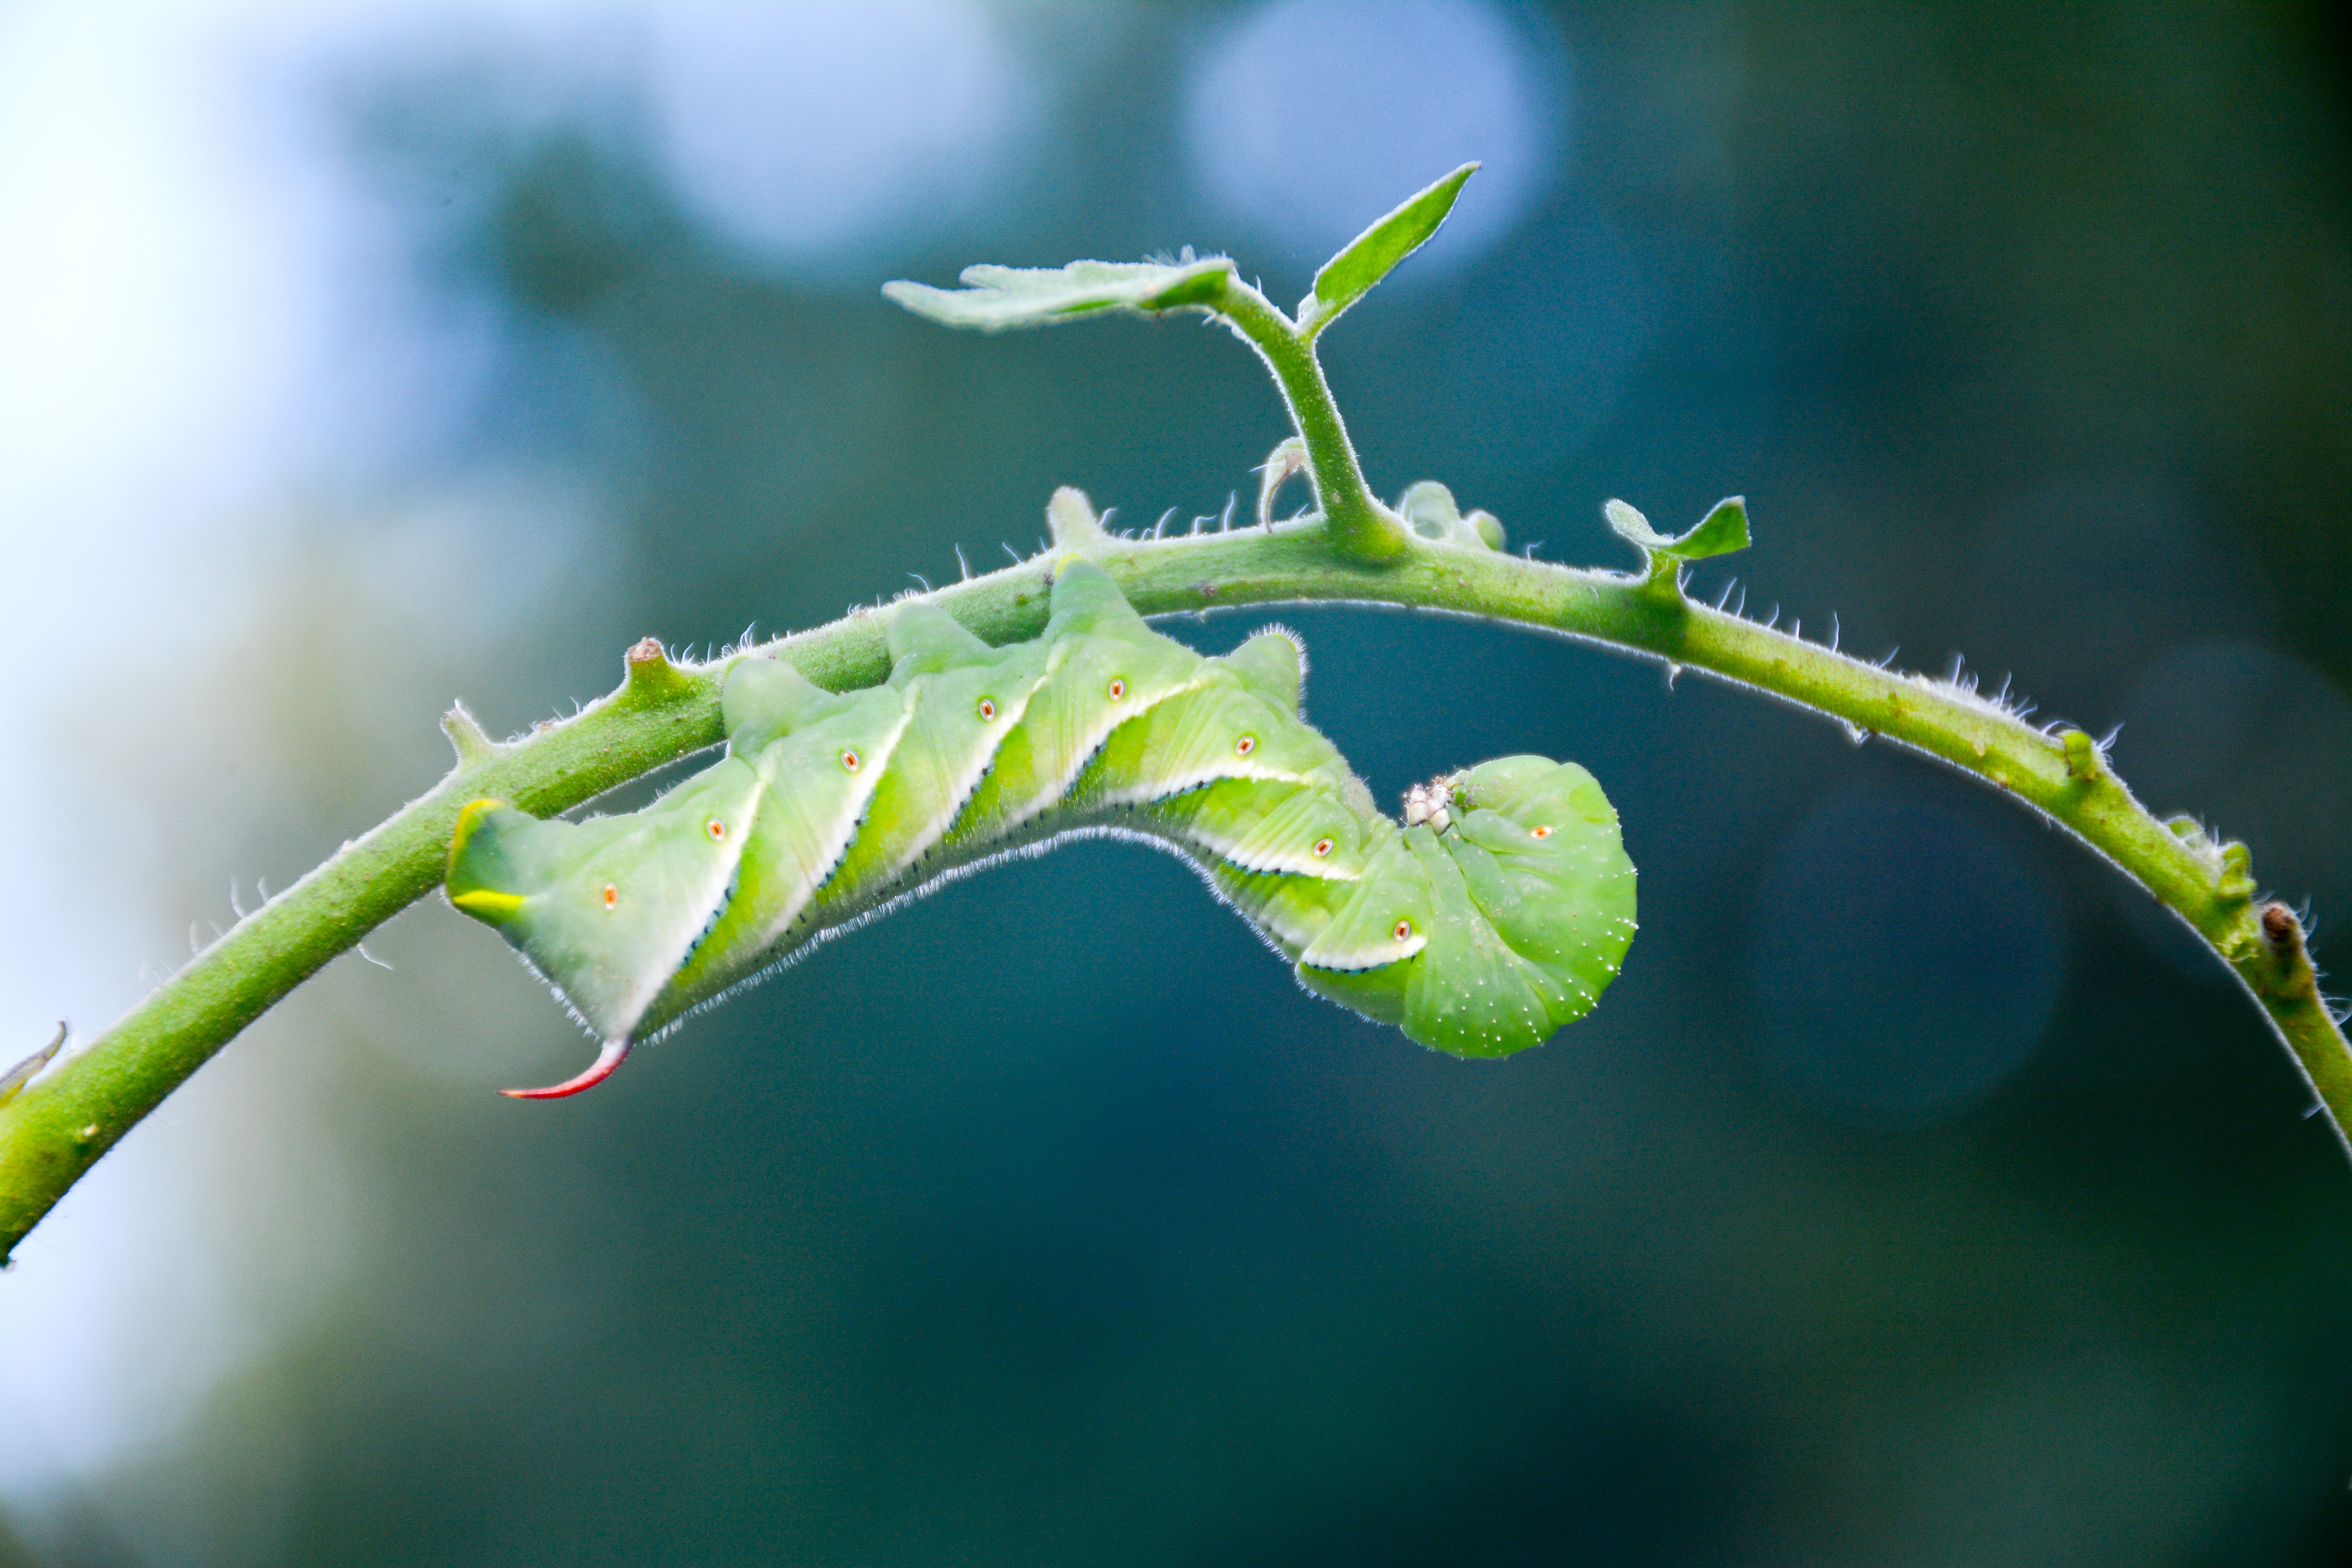
tree, nature, grass, outdoor, branch, plant, photography, leaf, flower, foliage, green, insect, macro, botany, garden, eat, flora, fauna, tomato, caterpillar, stalk, close up, eating, worm, bud, pest, macro photography, plant stem, land plant, thorns spines and prickles, hornworm